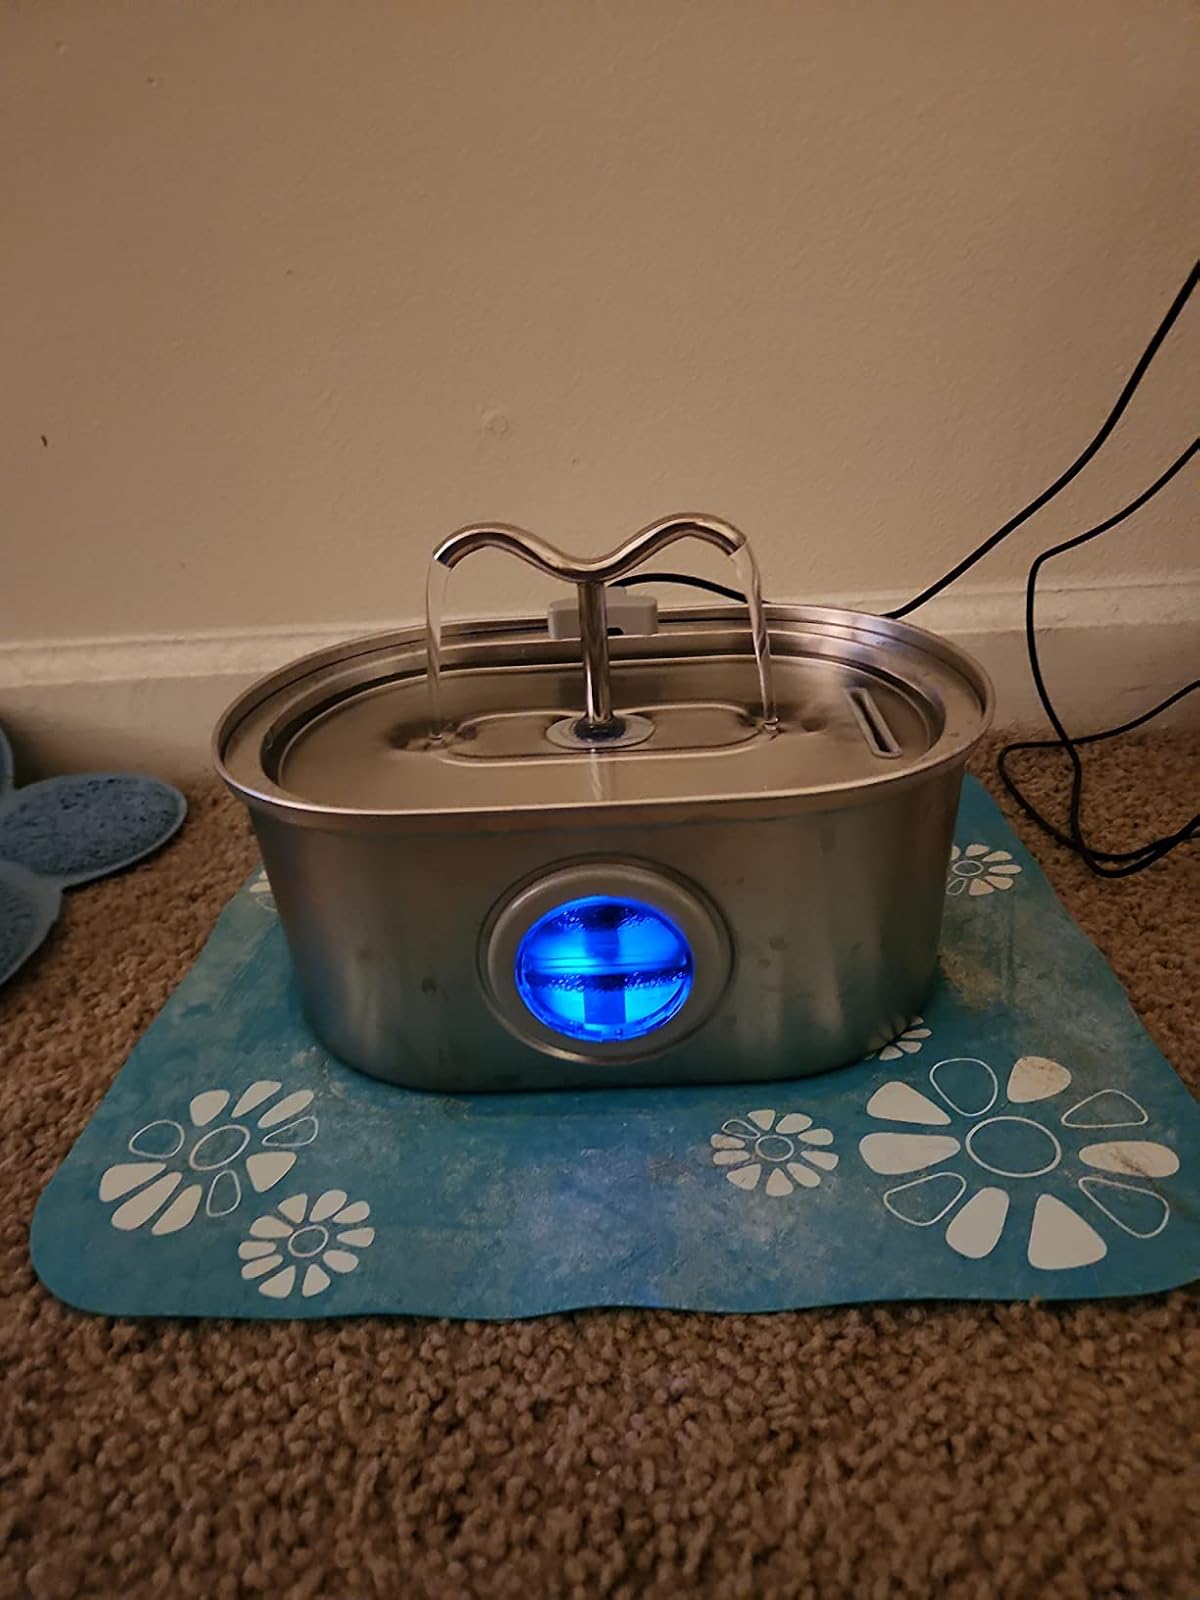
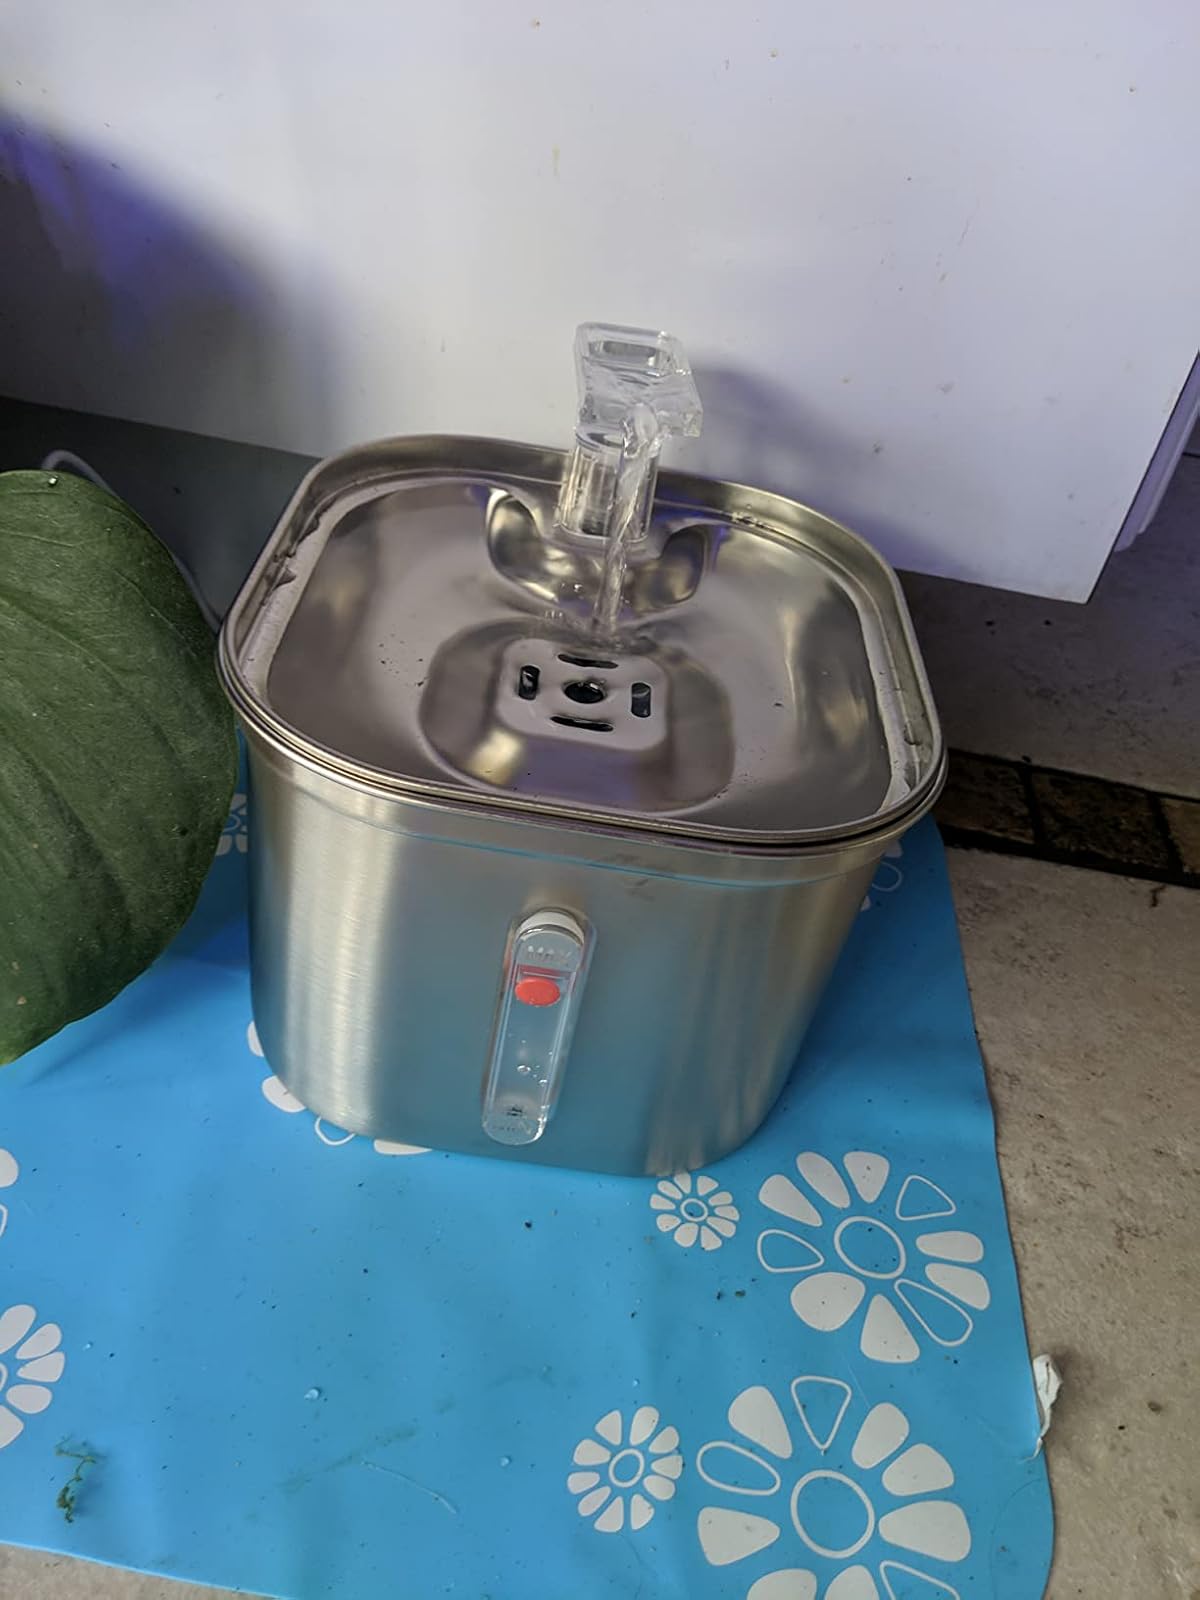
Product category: items_bowl
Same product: no